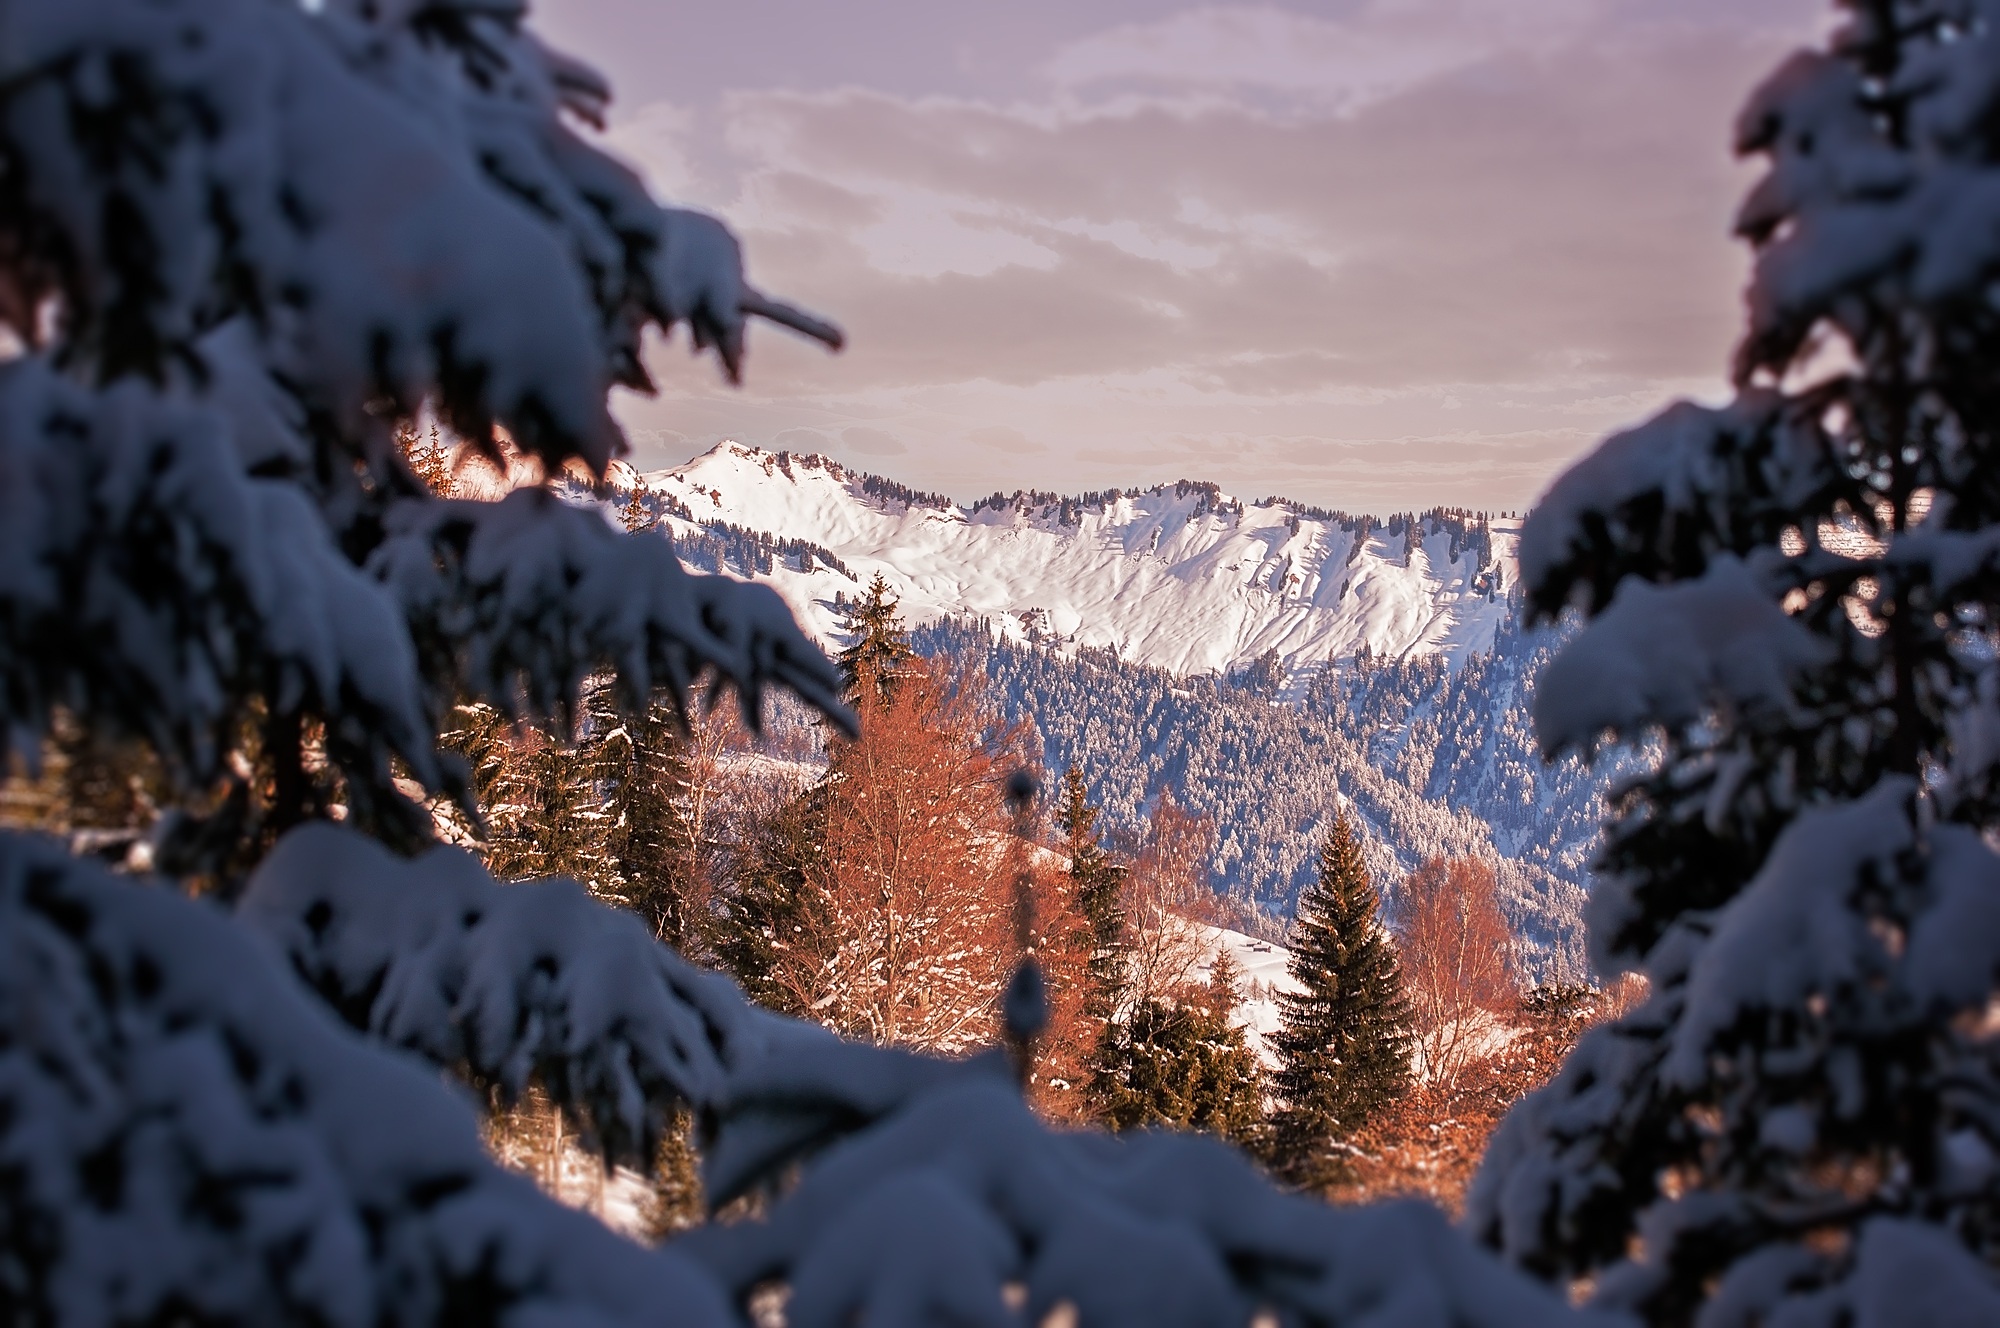
landscape, tree, nature, wilderness, mountain, snow, winter, sky, view, frost, mountain range, weather, season, trees, mountains, outlook, wintry, freezing, mountainous landforms, geological phenomenon